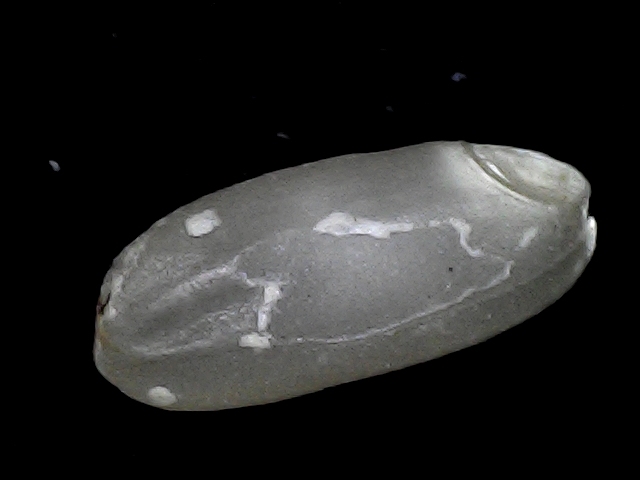
Rice variety: BD52